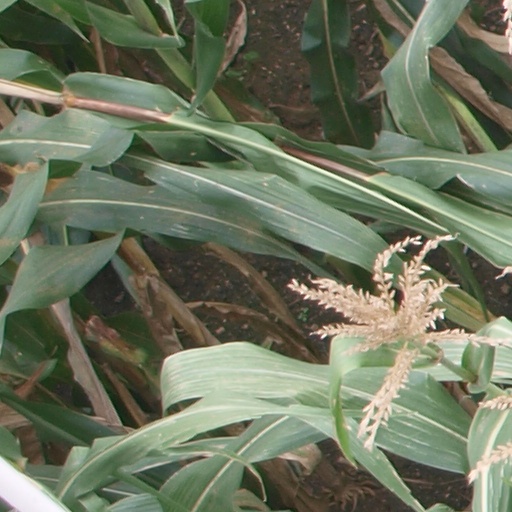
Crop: maize; corn